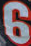
Number: 6